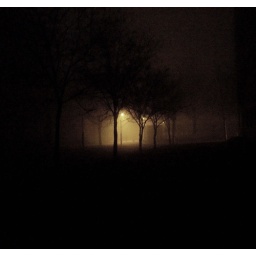
the street near my house